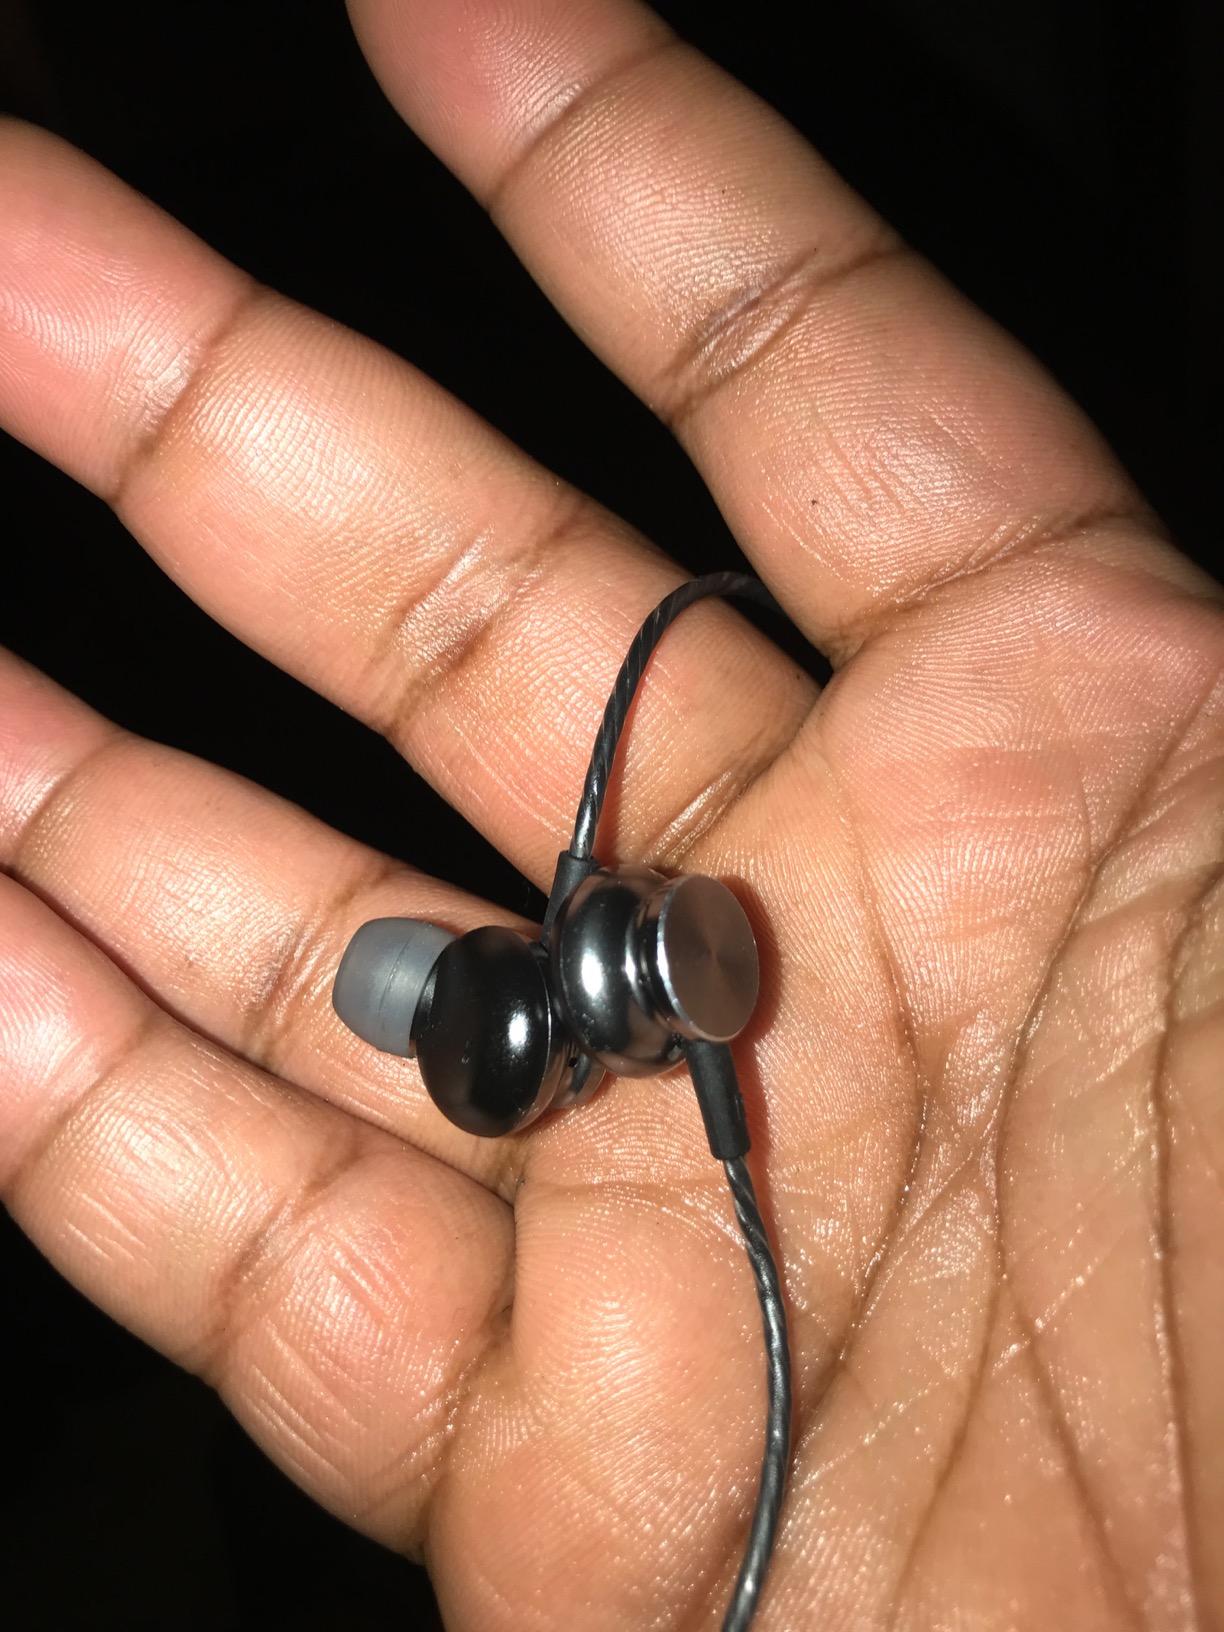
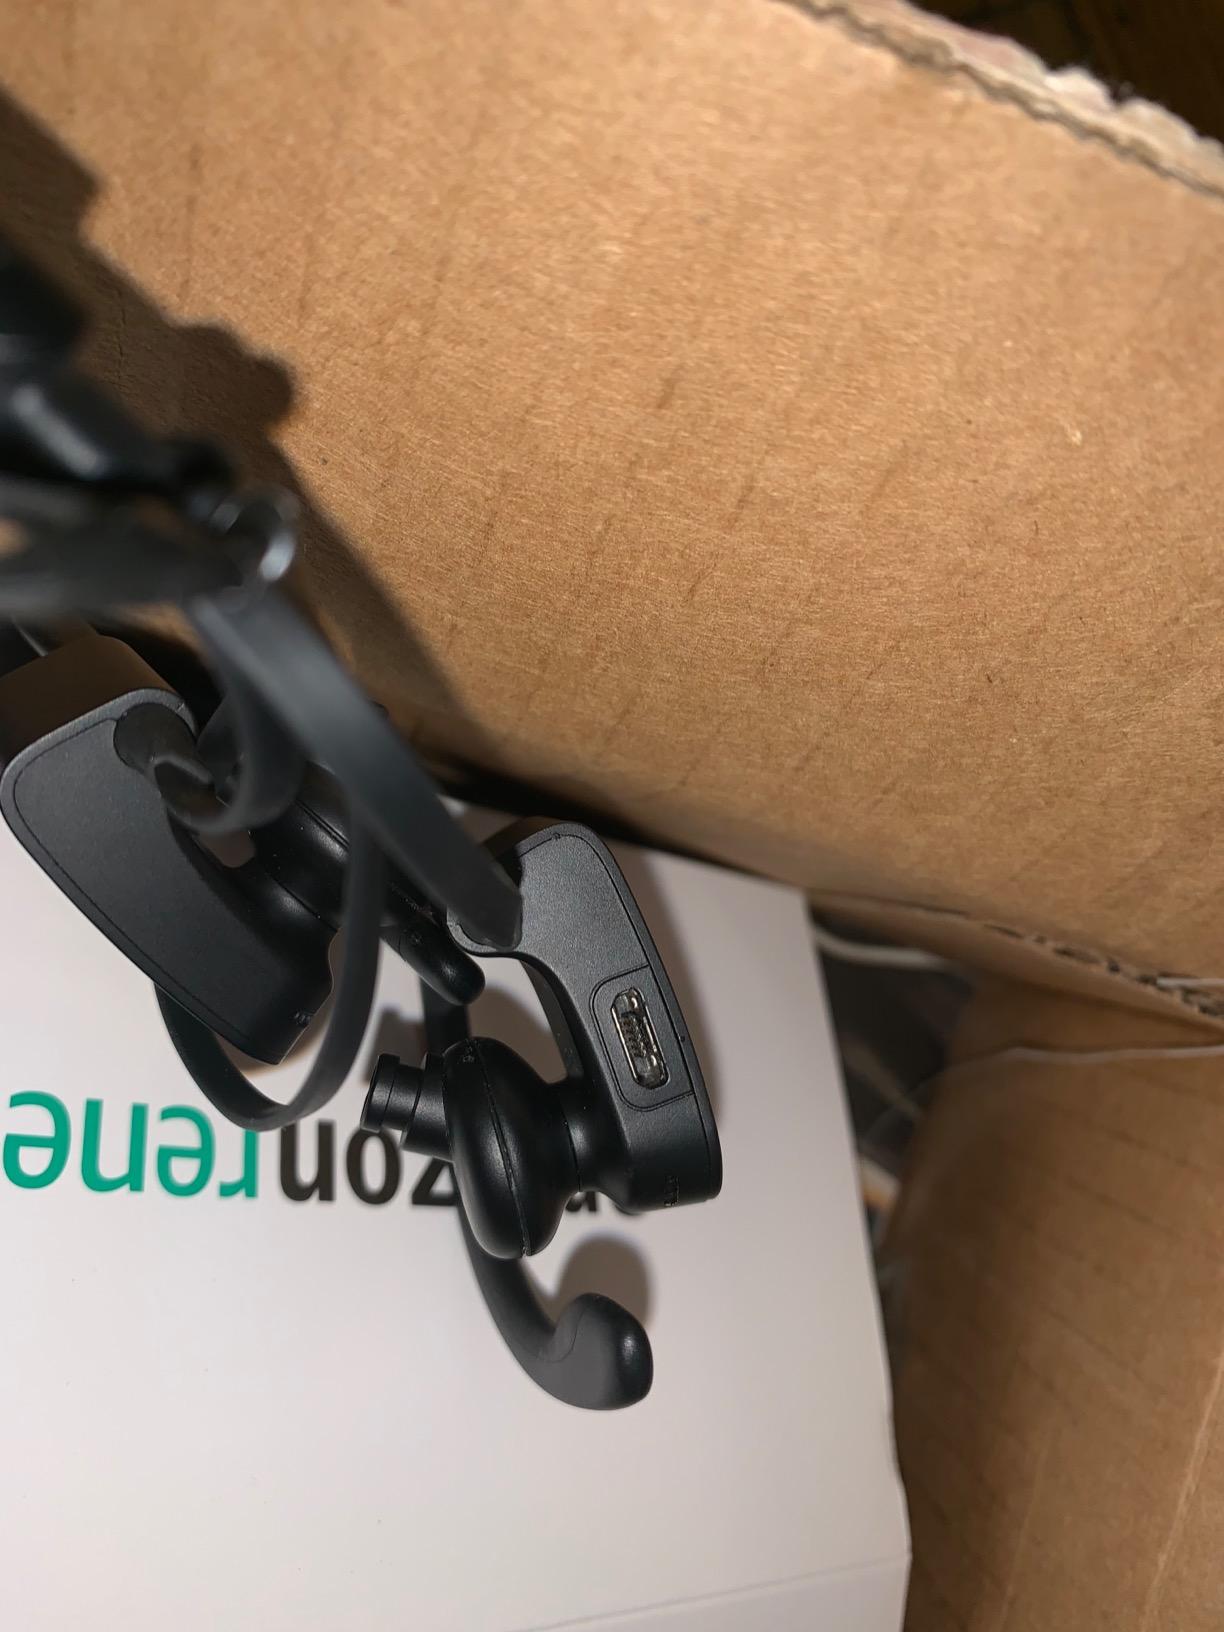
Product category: headphones
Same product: no